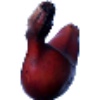
Label: red_banana